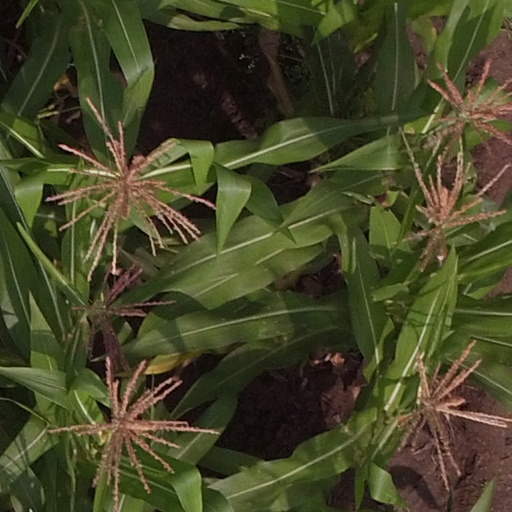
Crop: maize; corn